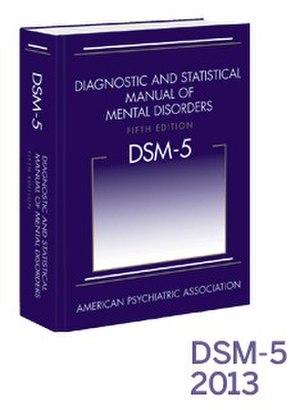
Diagnostic and Statistical Manual of Mental Disorders
Bogudgaven af den seneste udgave af DSM-V
Diagnostic and Statistical Manual of Mental Disorders er det amerikanske diagnose- og klassifikationssystem for psykiske forstyrrelser og de kriterier, der skal være opfyldt for at hver enkelt diagnose kan stilles.